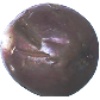
Label: passion_fruit